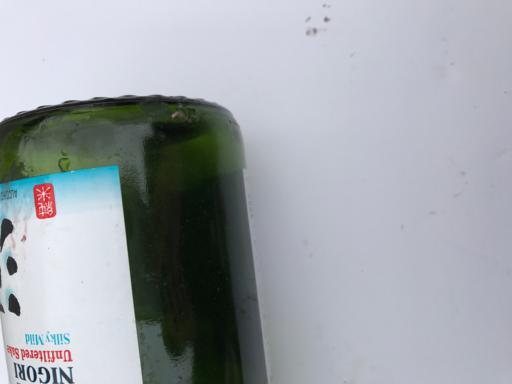
Label: glass